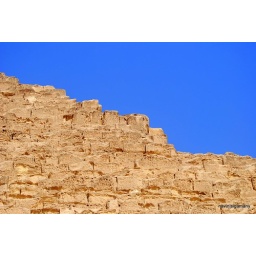
The stones of a pyramid against the blue of the sky